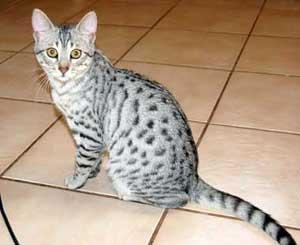
Breed: Egyptian Mau